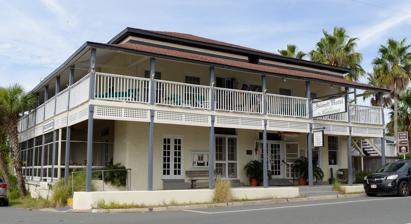
Building: Island Hotel
Country: Unknown
Year built: 1861
Historic place in Cedar Key, Florida, US United States historic place Island Hotel U.S. National Register of Historic Places Show map of Florida Show map of the United States Location Cedar Key , Florida Coordinates 29°08′14″N 83°01′52″W / 29.13713°N 83.03124°W / 29.13713; -83.03124 Built 1861 Architectural style Masonry Vernacular NRHP reference No. 84000252 Added to NRHP November 23, 1984 Wikimedia Commons has media related to Island Hotel . The Island Hotel (also known as Parsons and Hale's General Store ) is a historic building in Cedar Key , Florida , located at 224 2nd Street. On November 23, 1984, it was added to the U.S. National Register of Historic Places . The building was erected between 1859 and 1861 by Major John Parsons and Francis E. Hale for use as a general store. It has tabby walls that are 10 inches (250 mm) thick and oak beams that are 12 inches (300 mm) wide. The Cedar Key Post Office and customs house were also located in the building in the 1860s. The building may have housed both Union and Confederate troops at various times during the Civil War , as the town changed hands more than once. Part of the building was used as a boarding house by the end of the 1880s. The store closed in 1910. The building became a hotel in 1946. References